Colossus (character)

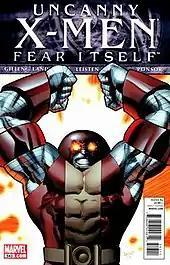
Colossus as the newly appointed Juggernaut on the cover of "The Uncanny X-Men" #543 (September 2011). Art by Greg Land.

After the Juggernaut became Kuurth: Breaker of Stone during the "Fear Itself" storyline, one of the Heralds of a long-dormant god of fear known as the Serpent, Colossus made a bargain with Cyttorak, the other-dimensional being who originally empowered the Juggernaut, to gain the power to stand against Kuurth. Colossus became the new avatar of the Juggernaut and was able to push Cain Marko back until Cain was summoned by The Serpent. This decision caused Kitty to break up with Colossus, as she cannot cope with his increasingly displayed willingness to sacrifice himself when she wants someone who will be willing to "live" for her.